List of birds of New England

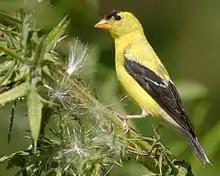
American goldfinch

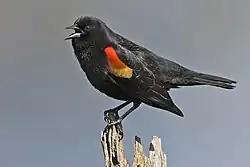
Red-winged blackbird

Finches are seed-eating passerine birds, that are small to moderately large and have a strong beak, usually conical and in some species very large. All have twelve tail feathers and nine primaries. These birds have a bouncing flight with alternating bouts of flapping and gliding on closed wings, and most sing well.